Romania in the Middle Ages

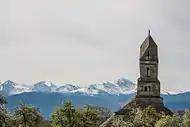
Romanian Orthodox church at Densuș

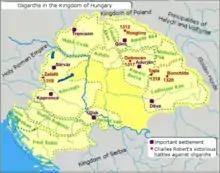
The domains of Ladislaus Kán and other oligarchs in the Kingdom of Hungary in the early 14th century

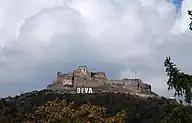
Ladislaus Kán's fortress at Deva

Having been raided twice by the Mongols within a single year, Transylvania felt the consequences of the invasion of 1241–1242 for more than two decades. The administrative centers of the province, such as Alba Iulia and Cetatea de Baltă, had been destroyed. Due to the severe depopulation, a process of organized colonization commenced that lasted for several decades. For example, a new wave of colonization resulted in the establishment of the Saxon seats of Sighișoara and Mediaș; and the lord of Ilia received, in 1292, royal permission to settle Romanians in the lands he owned.